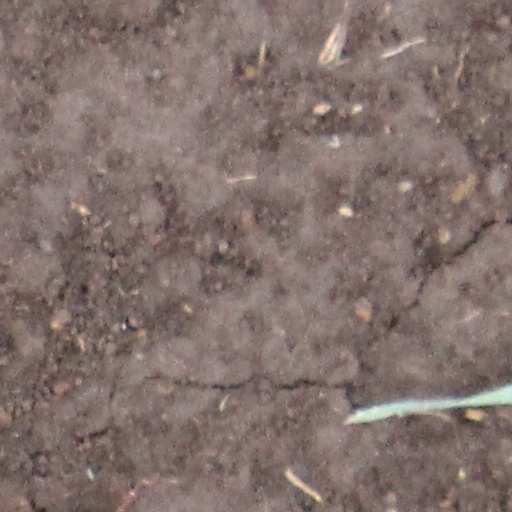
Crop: wheat